History of women in the United States

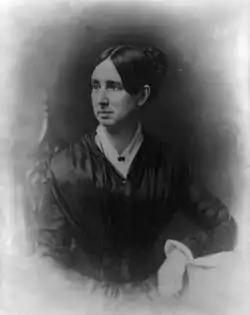
Dorothea Dix

In 1821, Emma Willard founded the Troy Female Seminary in Troy, New York, which was the first American educational institution to offer young women a pre-college education equal to that given to young men. Students at this private secondary school for girls were taught academic subjects that usually were reserved for males. Subjects included algebra, anatomy, natural philosophy and geography.